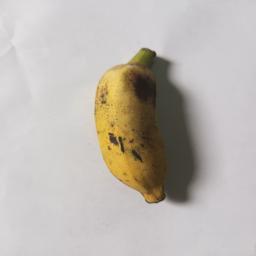
Banana variety: Bangla Kola